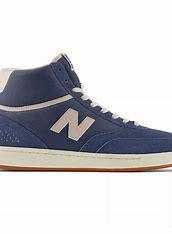
Brand: New
Model: Balance New Balance Numeric 440